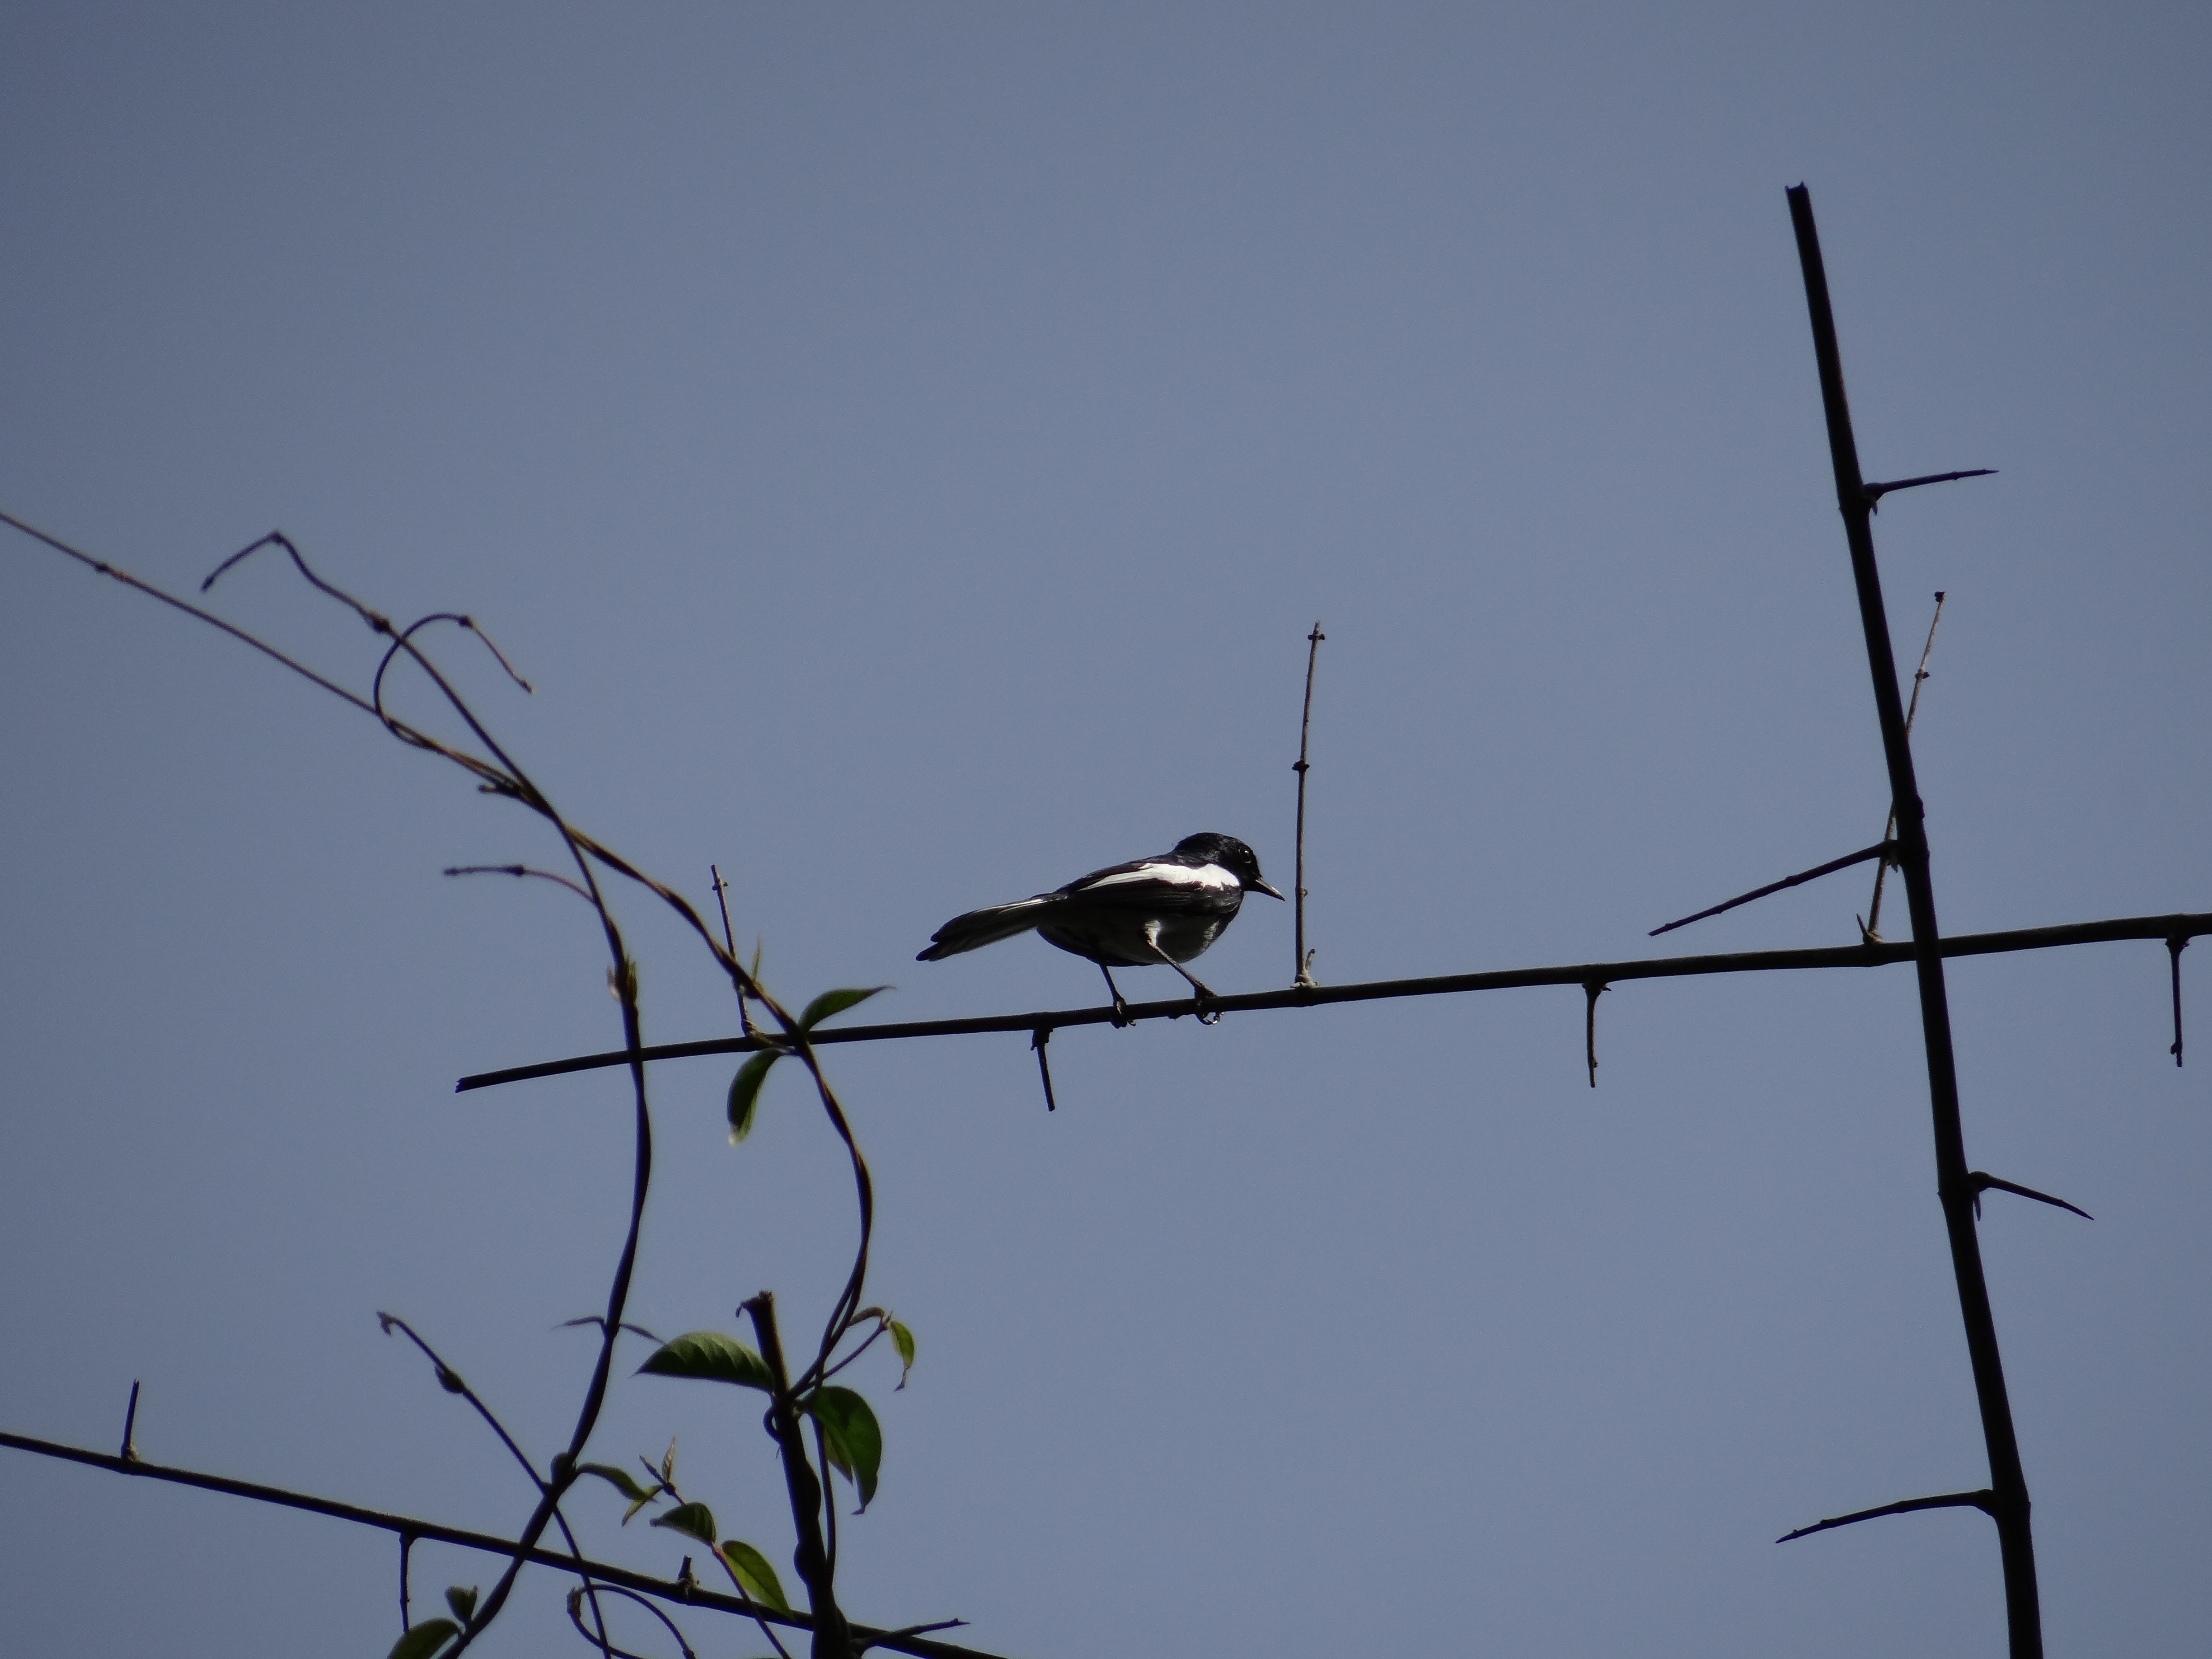
nature, outdoor, wilderness, branch, bird, sky, wind, animal, fly, wildlife, wild, beak, mammal, freedom, feather, avian, majestic, wings, vertebrate, creature, india, karnataka, bird migration, dandeli, perching bird, animal migration, magpie robin